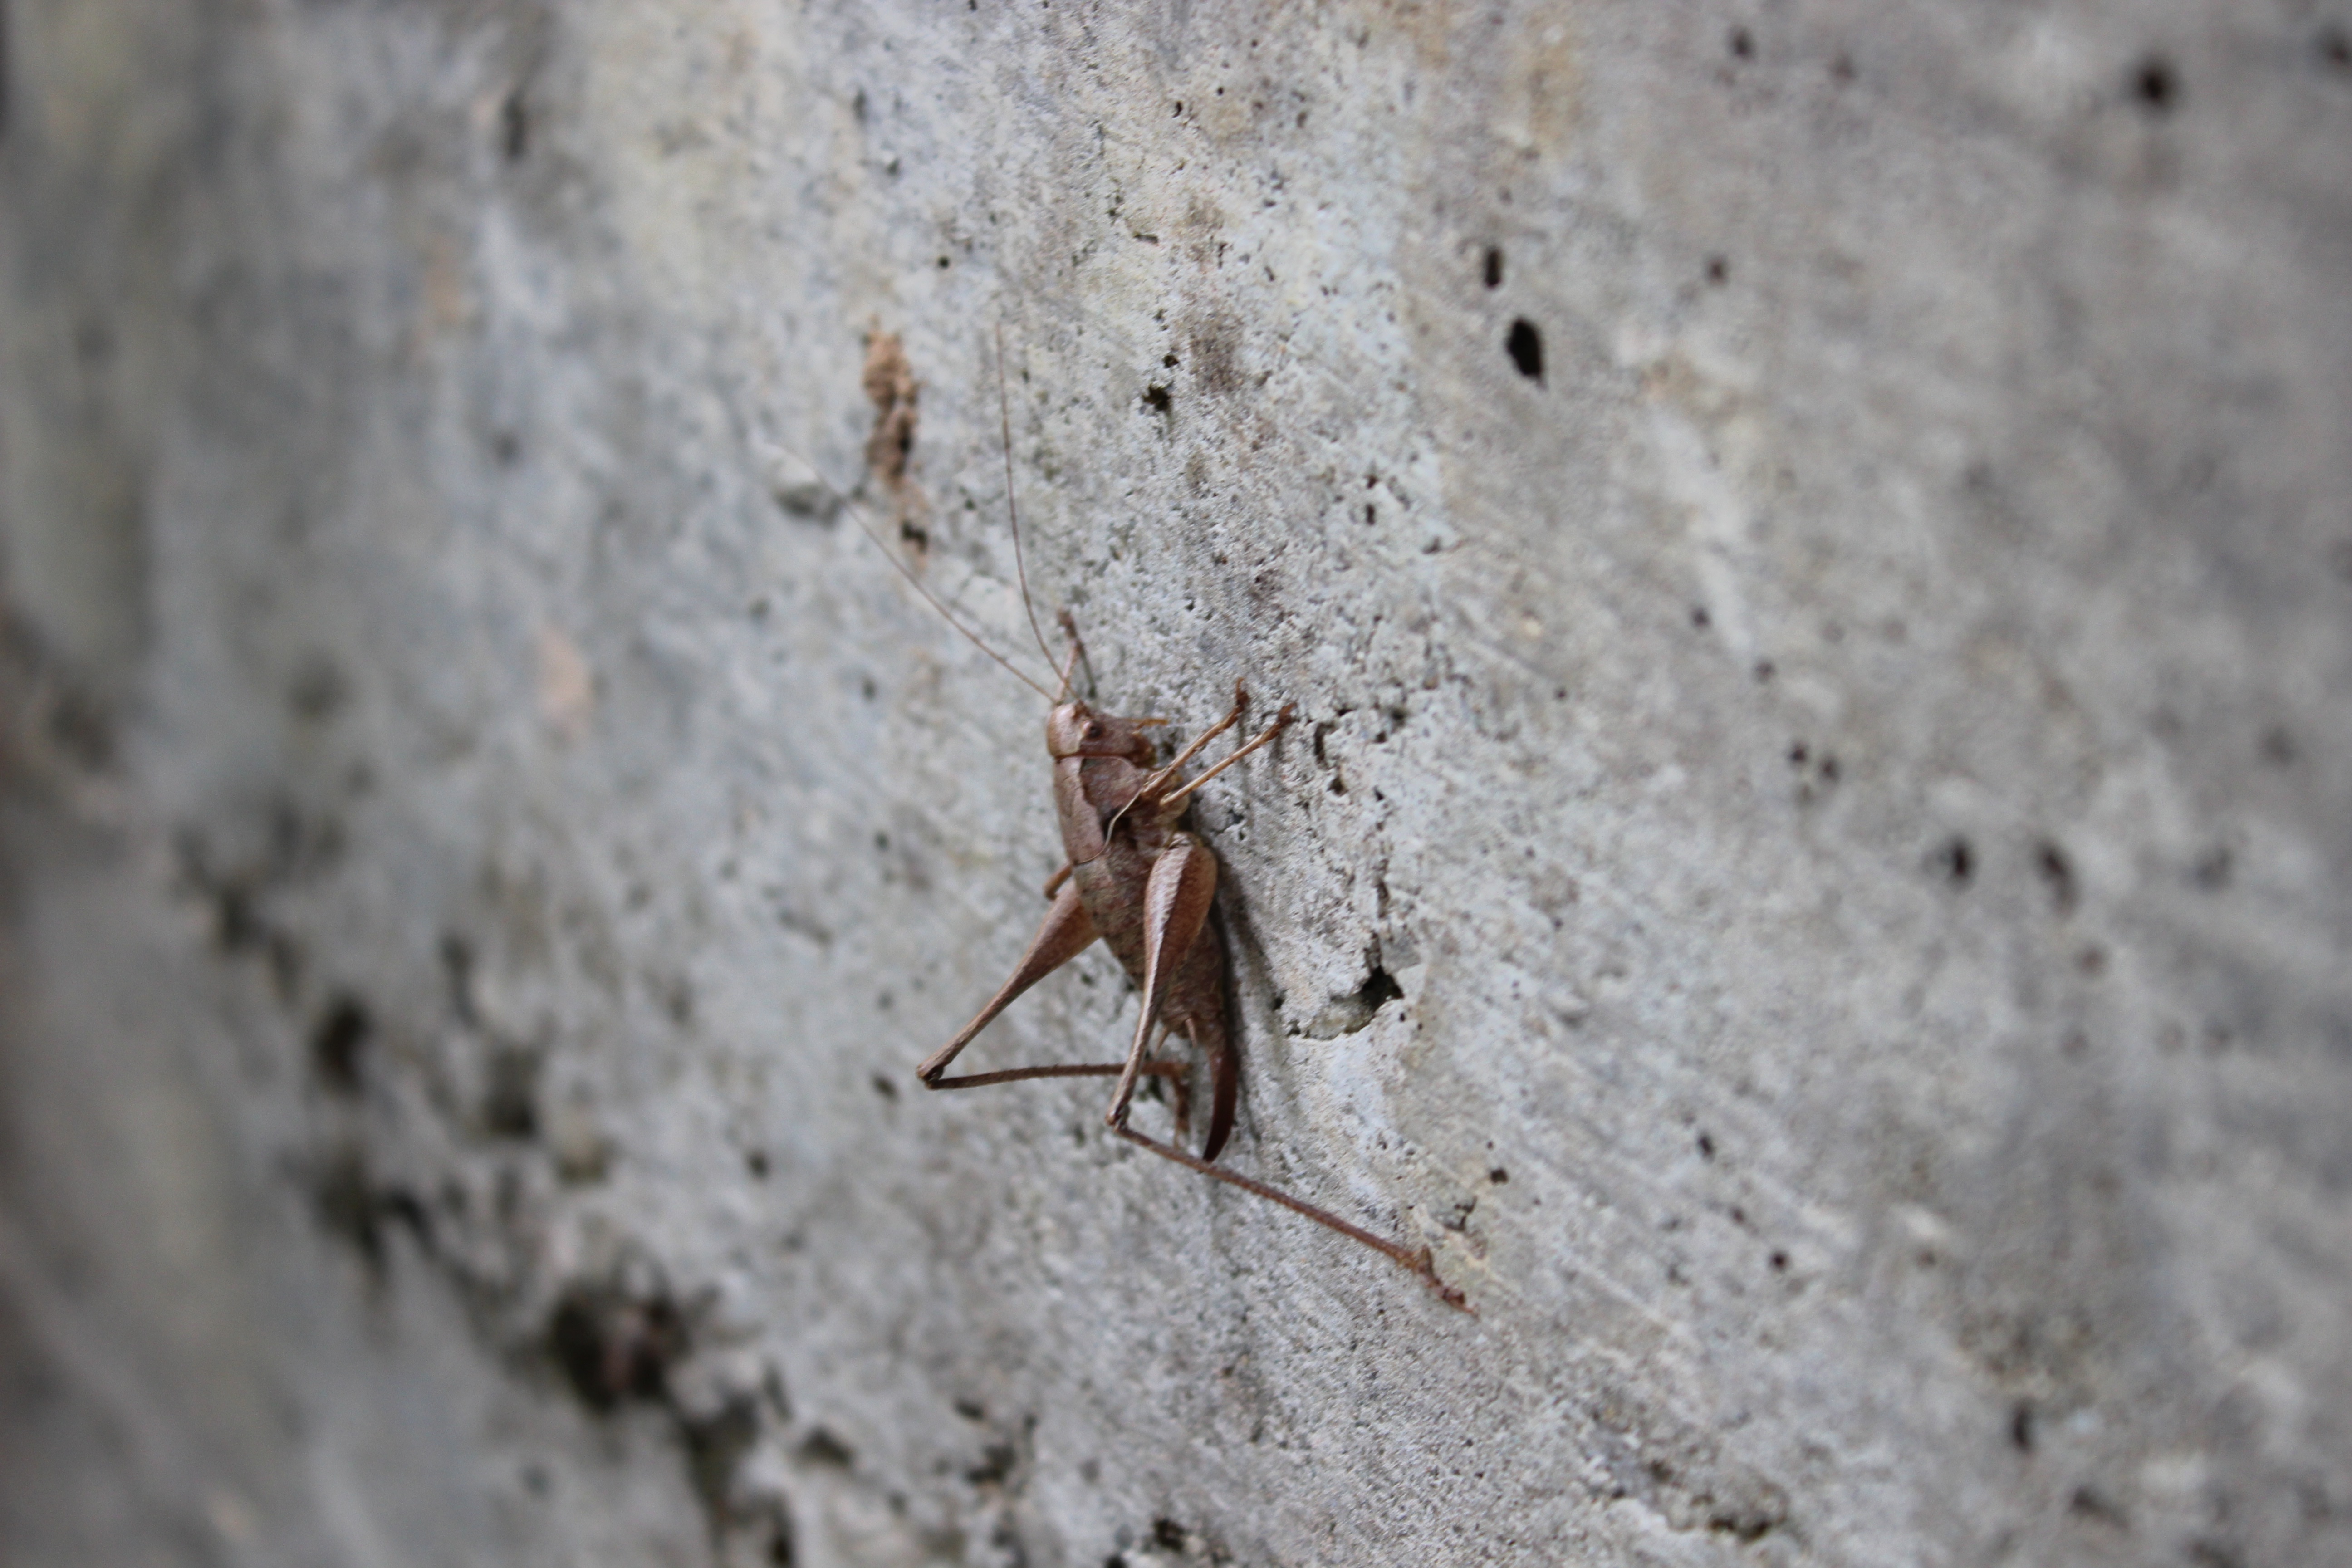
insect, fauna, invertebrate, close up, ant, pest, macro photography, arthropod